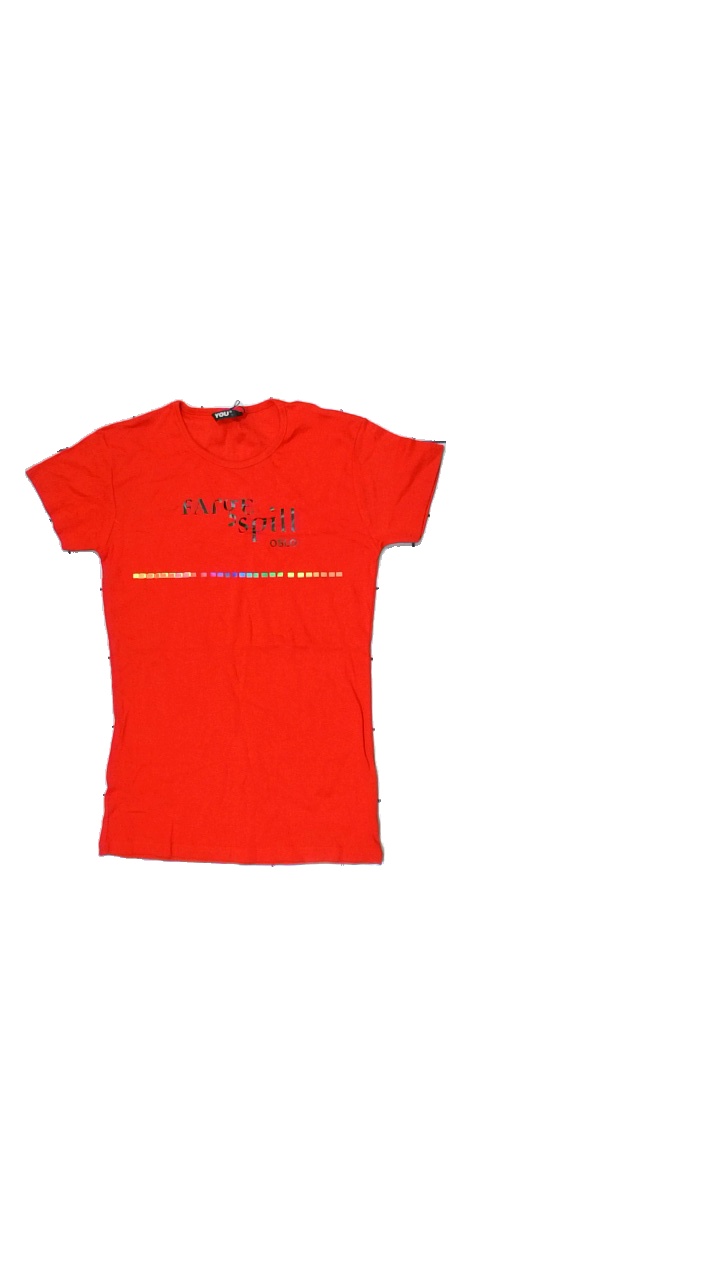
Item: Top (Ladies)
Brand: You
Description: red t-shirt with print
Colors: Red
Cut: Regular, C-collar
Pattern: Other
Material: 100% Cotton
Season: All
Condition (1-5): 4
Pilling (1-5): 5
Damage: stain
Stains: Minor
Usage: Reuse
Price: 50-100